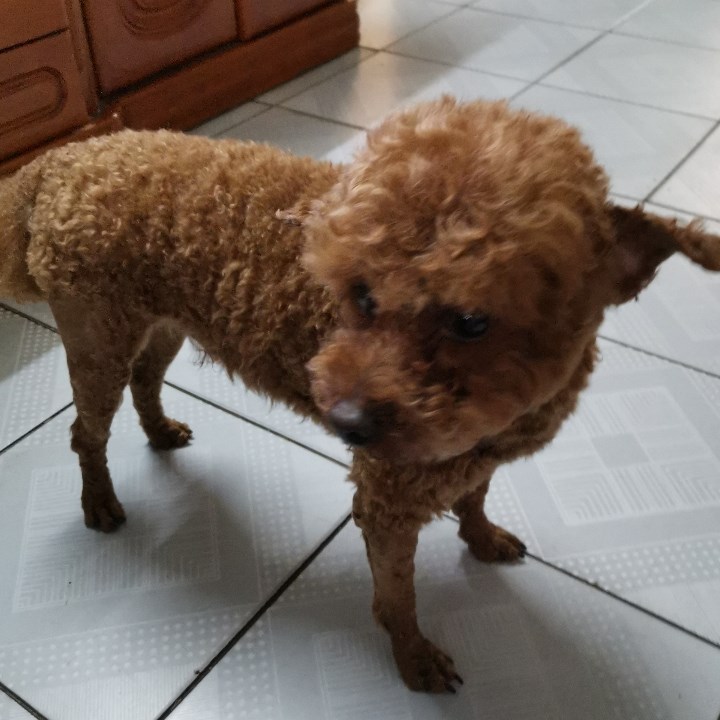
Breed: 2925-n000114-toy_poodle